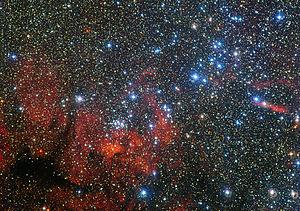
NGC 3590 est un très jeune amas ouvert situé dans la constellation de la Carène. Il a été découvert par l'astronome britannique John Herschel en 1835.